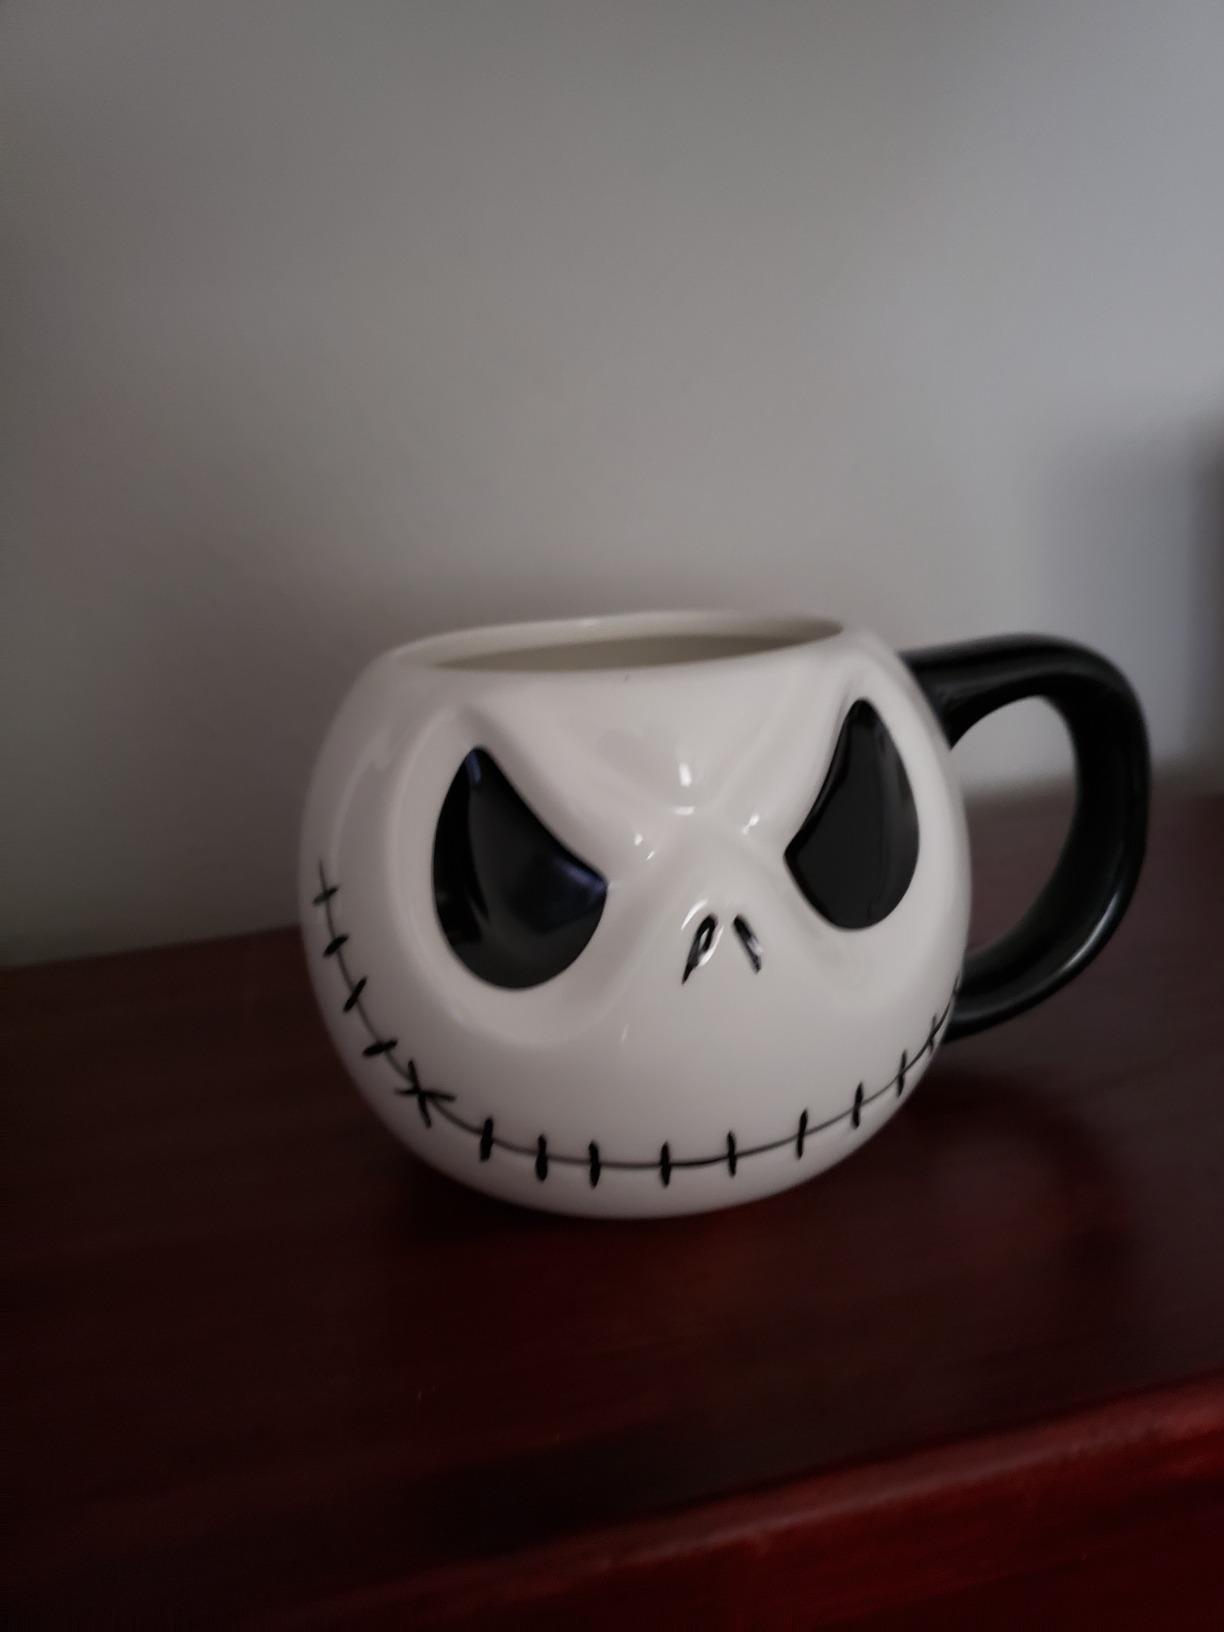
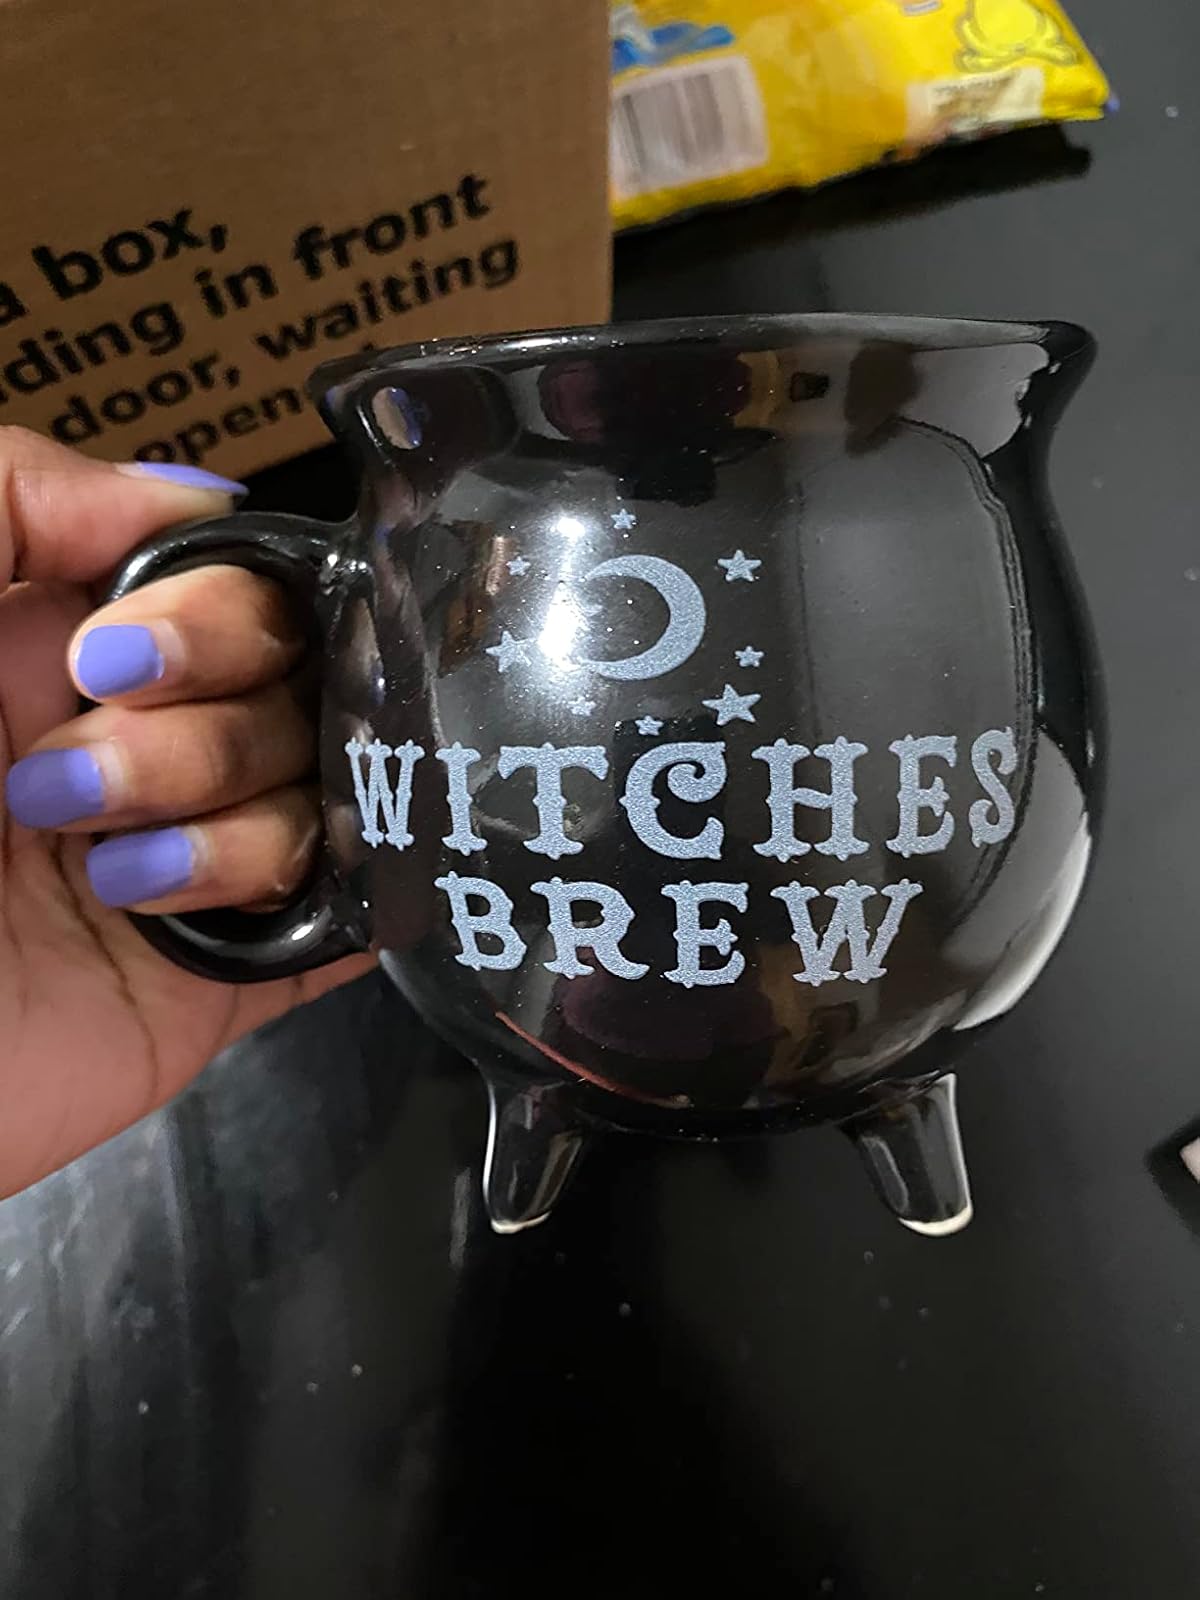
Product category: items_mug
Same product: no